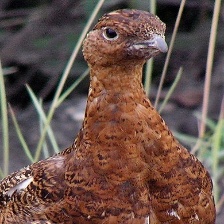
Species: WILLOW PTARMIGAN
Scientific name: LAGOPUS LAGOPUS